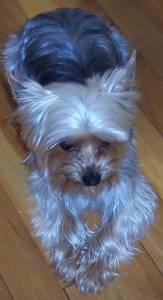
Breed: yorkshire terrier